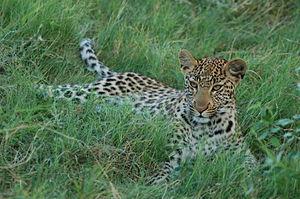
Monstre du Valais est le surnom d'une ou de plusieurs bêtes féroces qui attaquent de nombreux troupeaux dans le canton du Valais, en Suisse, à partir d'avril 1946. En partant du constat des troupeaux dévorés sur les alpages, la rumeur enfle. La presse suisse utilise le nom de « monstre ». Parmi une multitude d'identités supposées, celles d'un lynx ou d'une ou plusieurs panthères dominent, soutenues par des témoignages très suivis. Cependant, le monstre du Valais semble avoir été un grand loup européen, abattu à Eischoll le 27 novembre 1947.